1937 Cotton Bowl Classic

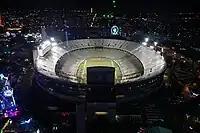
The Cotton Bowl in Dallas, Texas, hosted the Cotton Bowl Classic.

The 1937 Cotton Bowl Classic, the first Cotton Bowl Classic game and part of the 1936–37 bowl game season, took place on January 1, 1937, at the Cotton Bowl in Dallas, Texas. The competing teams were the Marquette Golden Avalanche, competing as a football independent, and the TCU Horned Frogs, representing the Southwest Conference (SWC) as conference champions. TCU won the inaugural contest, 16–6.